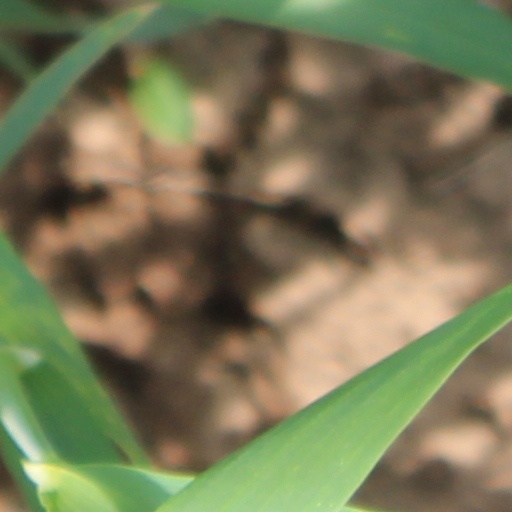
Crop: wheat